From Other Worlds (film)

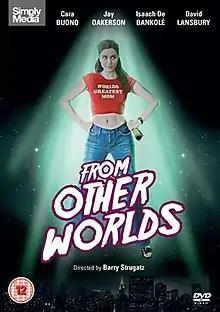
DVD cover

From Other Worlds is a 2004 American science fiction comedy film written and directed by Barry Strugatz and starring Cara Buono, Isaach de Bankolé, David Lansbury, Robert Peters, Melissa Leo and Joel de la Fuente.